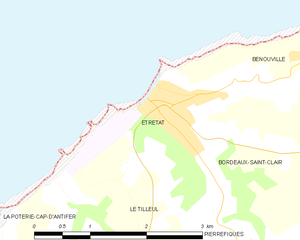
Carte des communes françaises Étretat